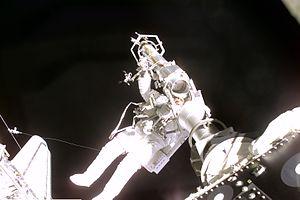
Jeffrey Nels Williams est un astronaute américain né le 18 janvier 1958. De retour de l'espace le 7 septembre 2016 lors de l'expédition 47, il devient l'Américain ayant séjourné le plus longtemps dans l'espace, avec 534 jours cumulés, dépassant ainsi le précédent record de Scott Kelly, de 520 jours.